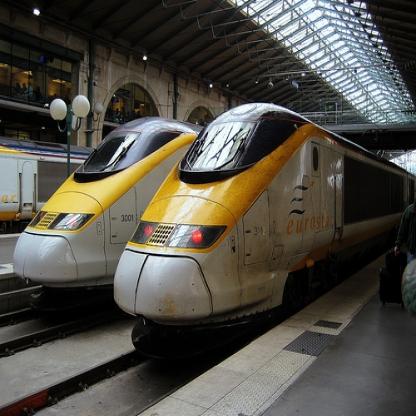
Scene: Indoor